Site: brandenburg
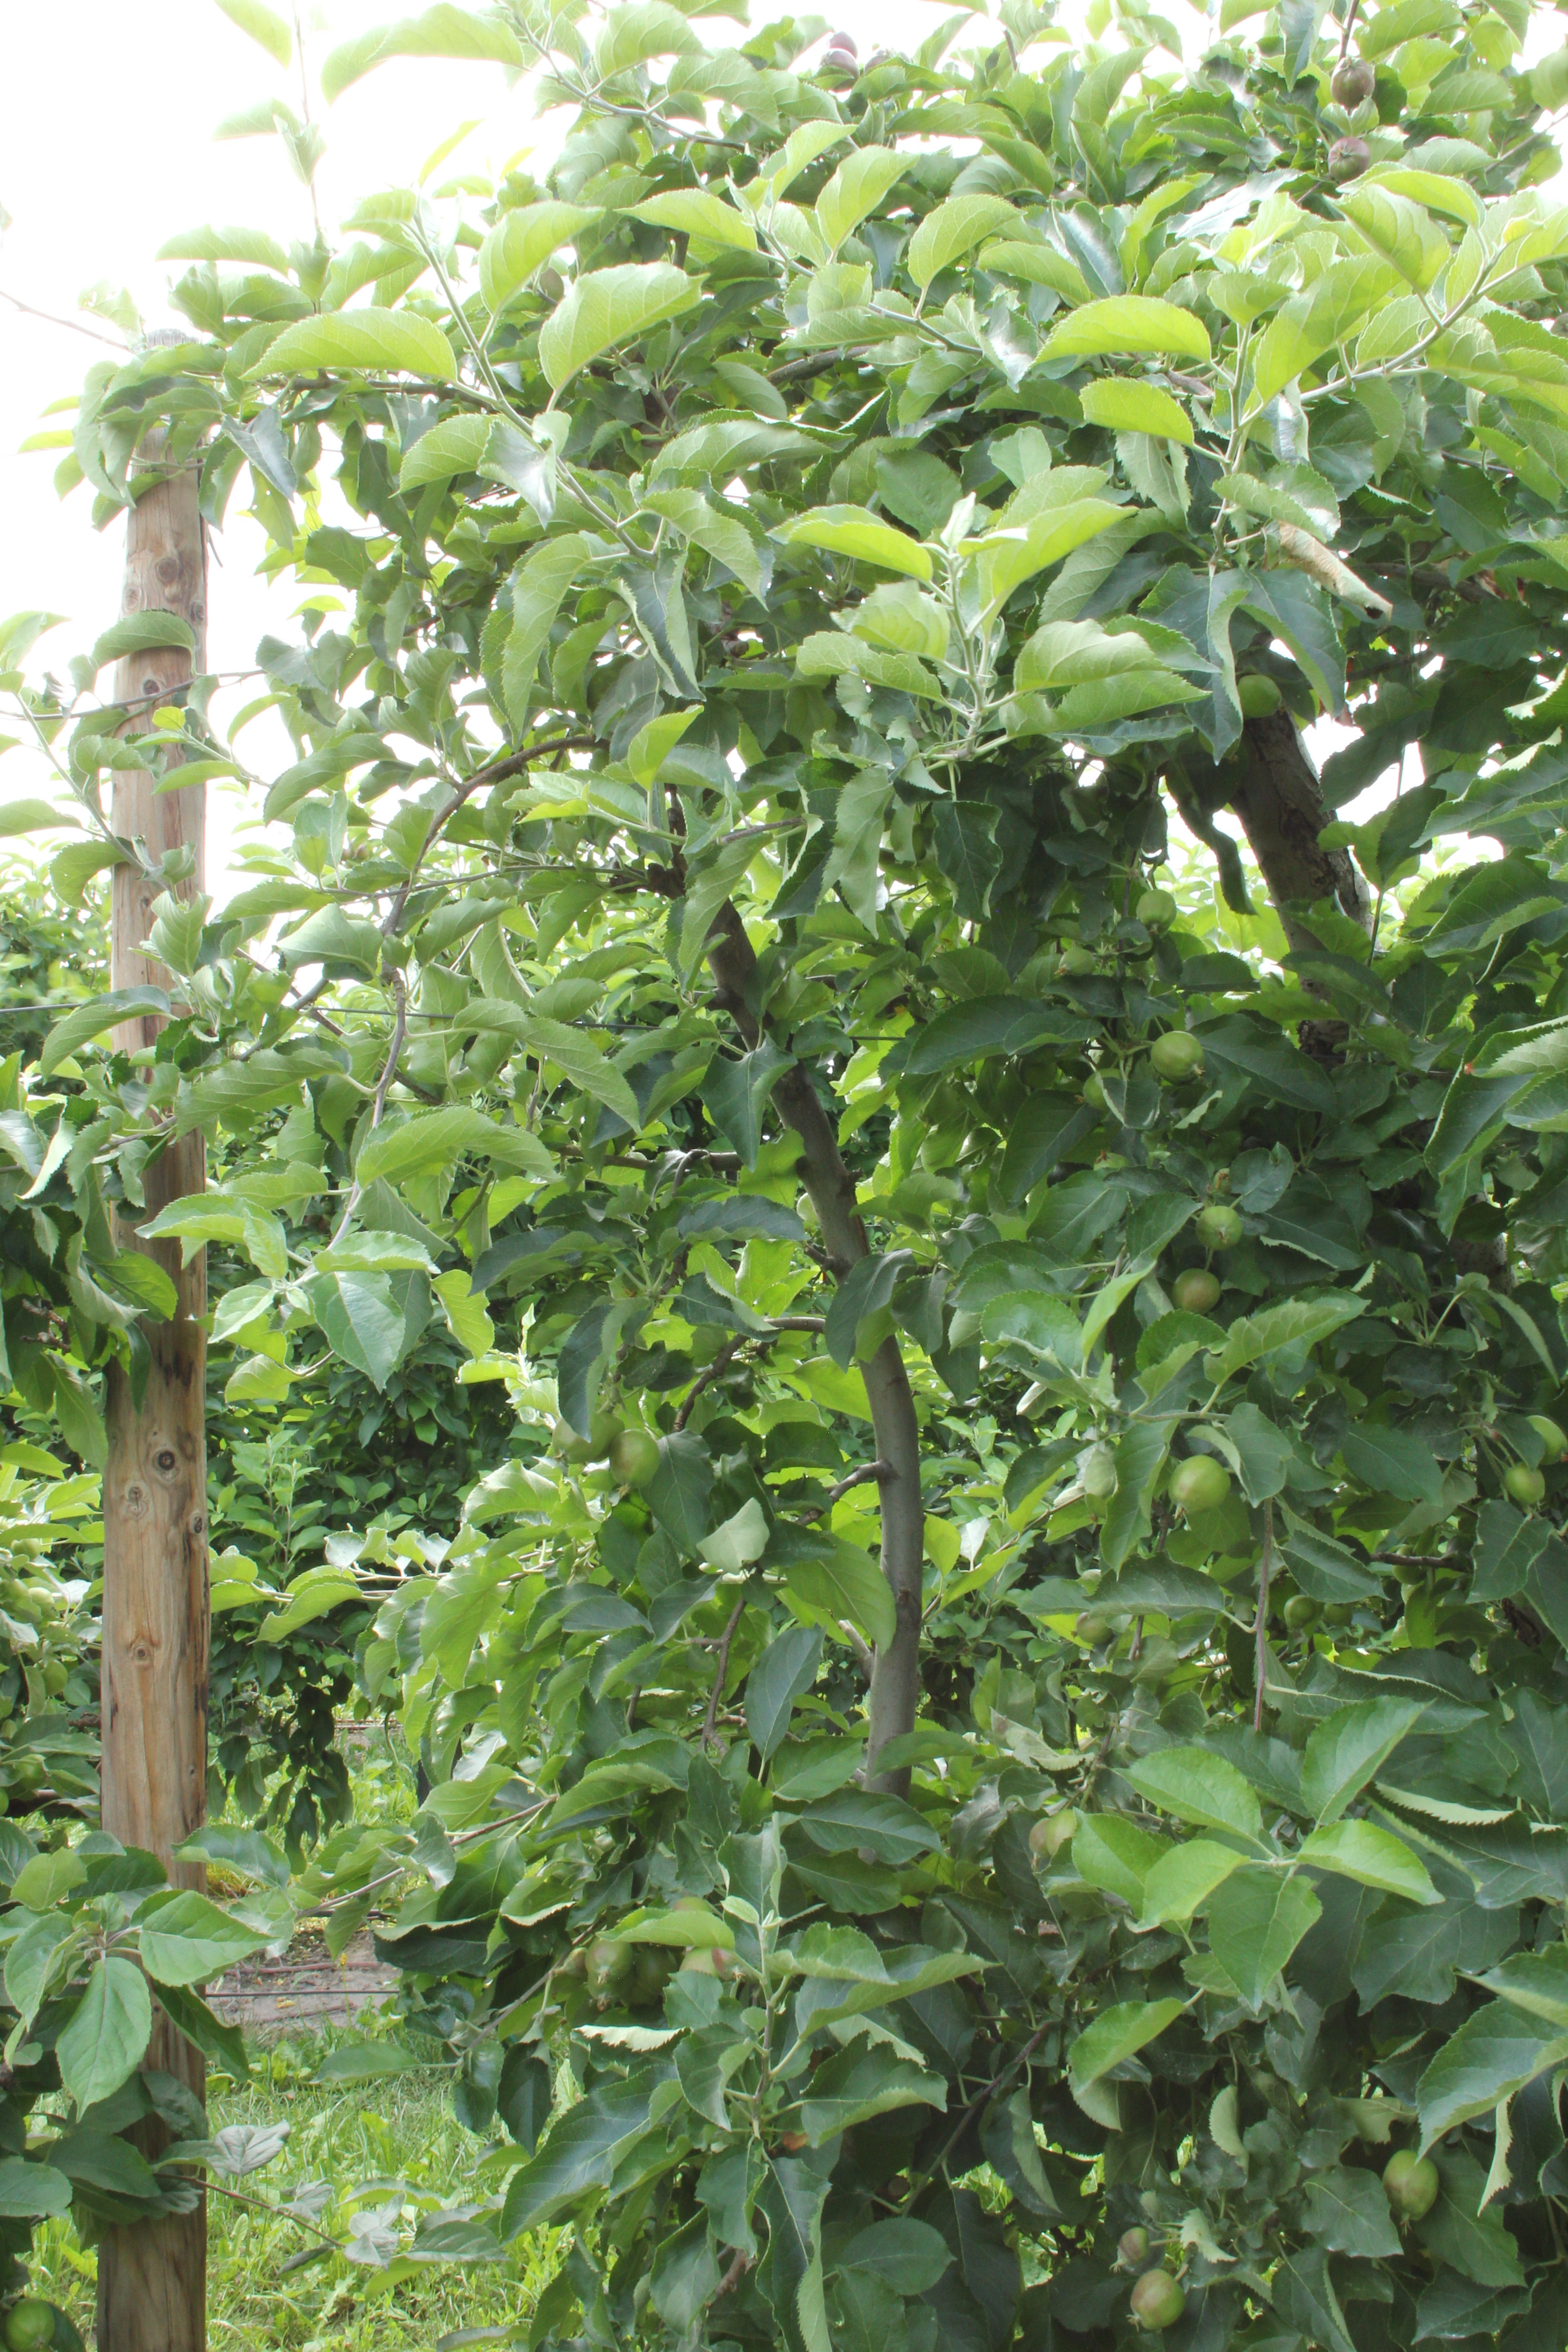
Growth stage (BBCH 73): Development of fruit